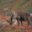
Label: deer